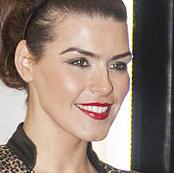
Age: 31